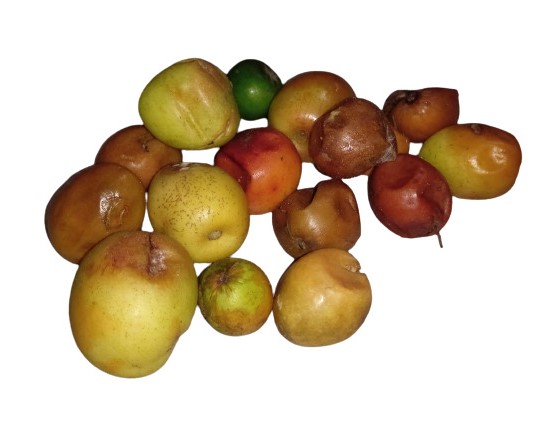
Fruit: jujube
Condition: rotten